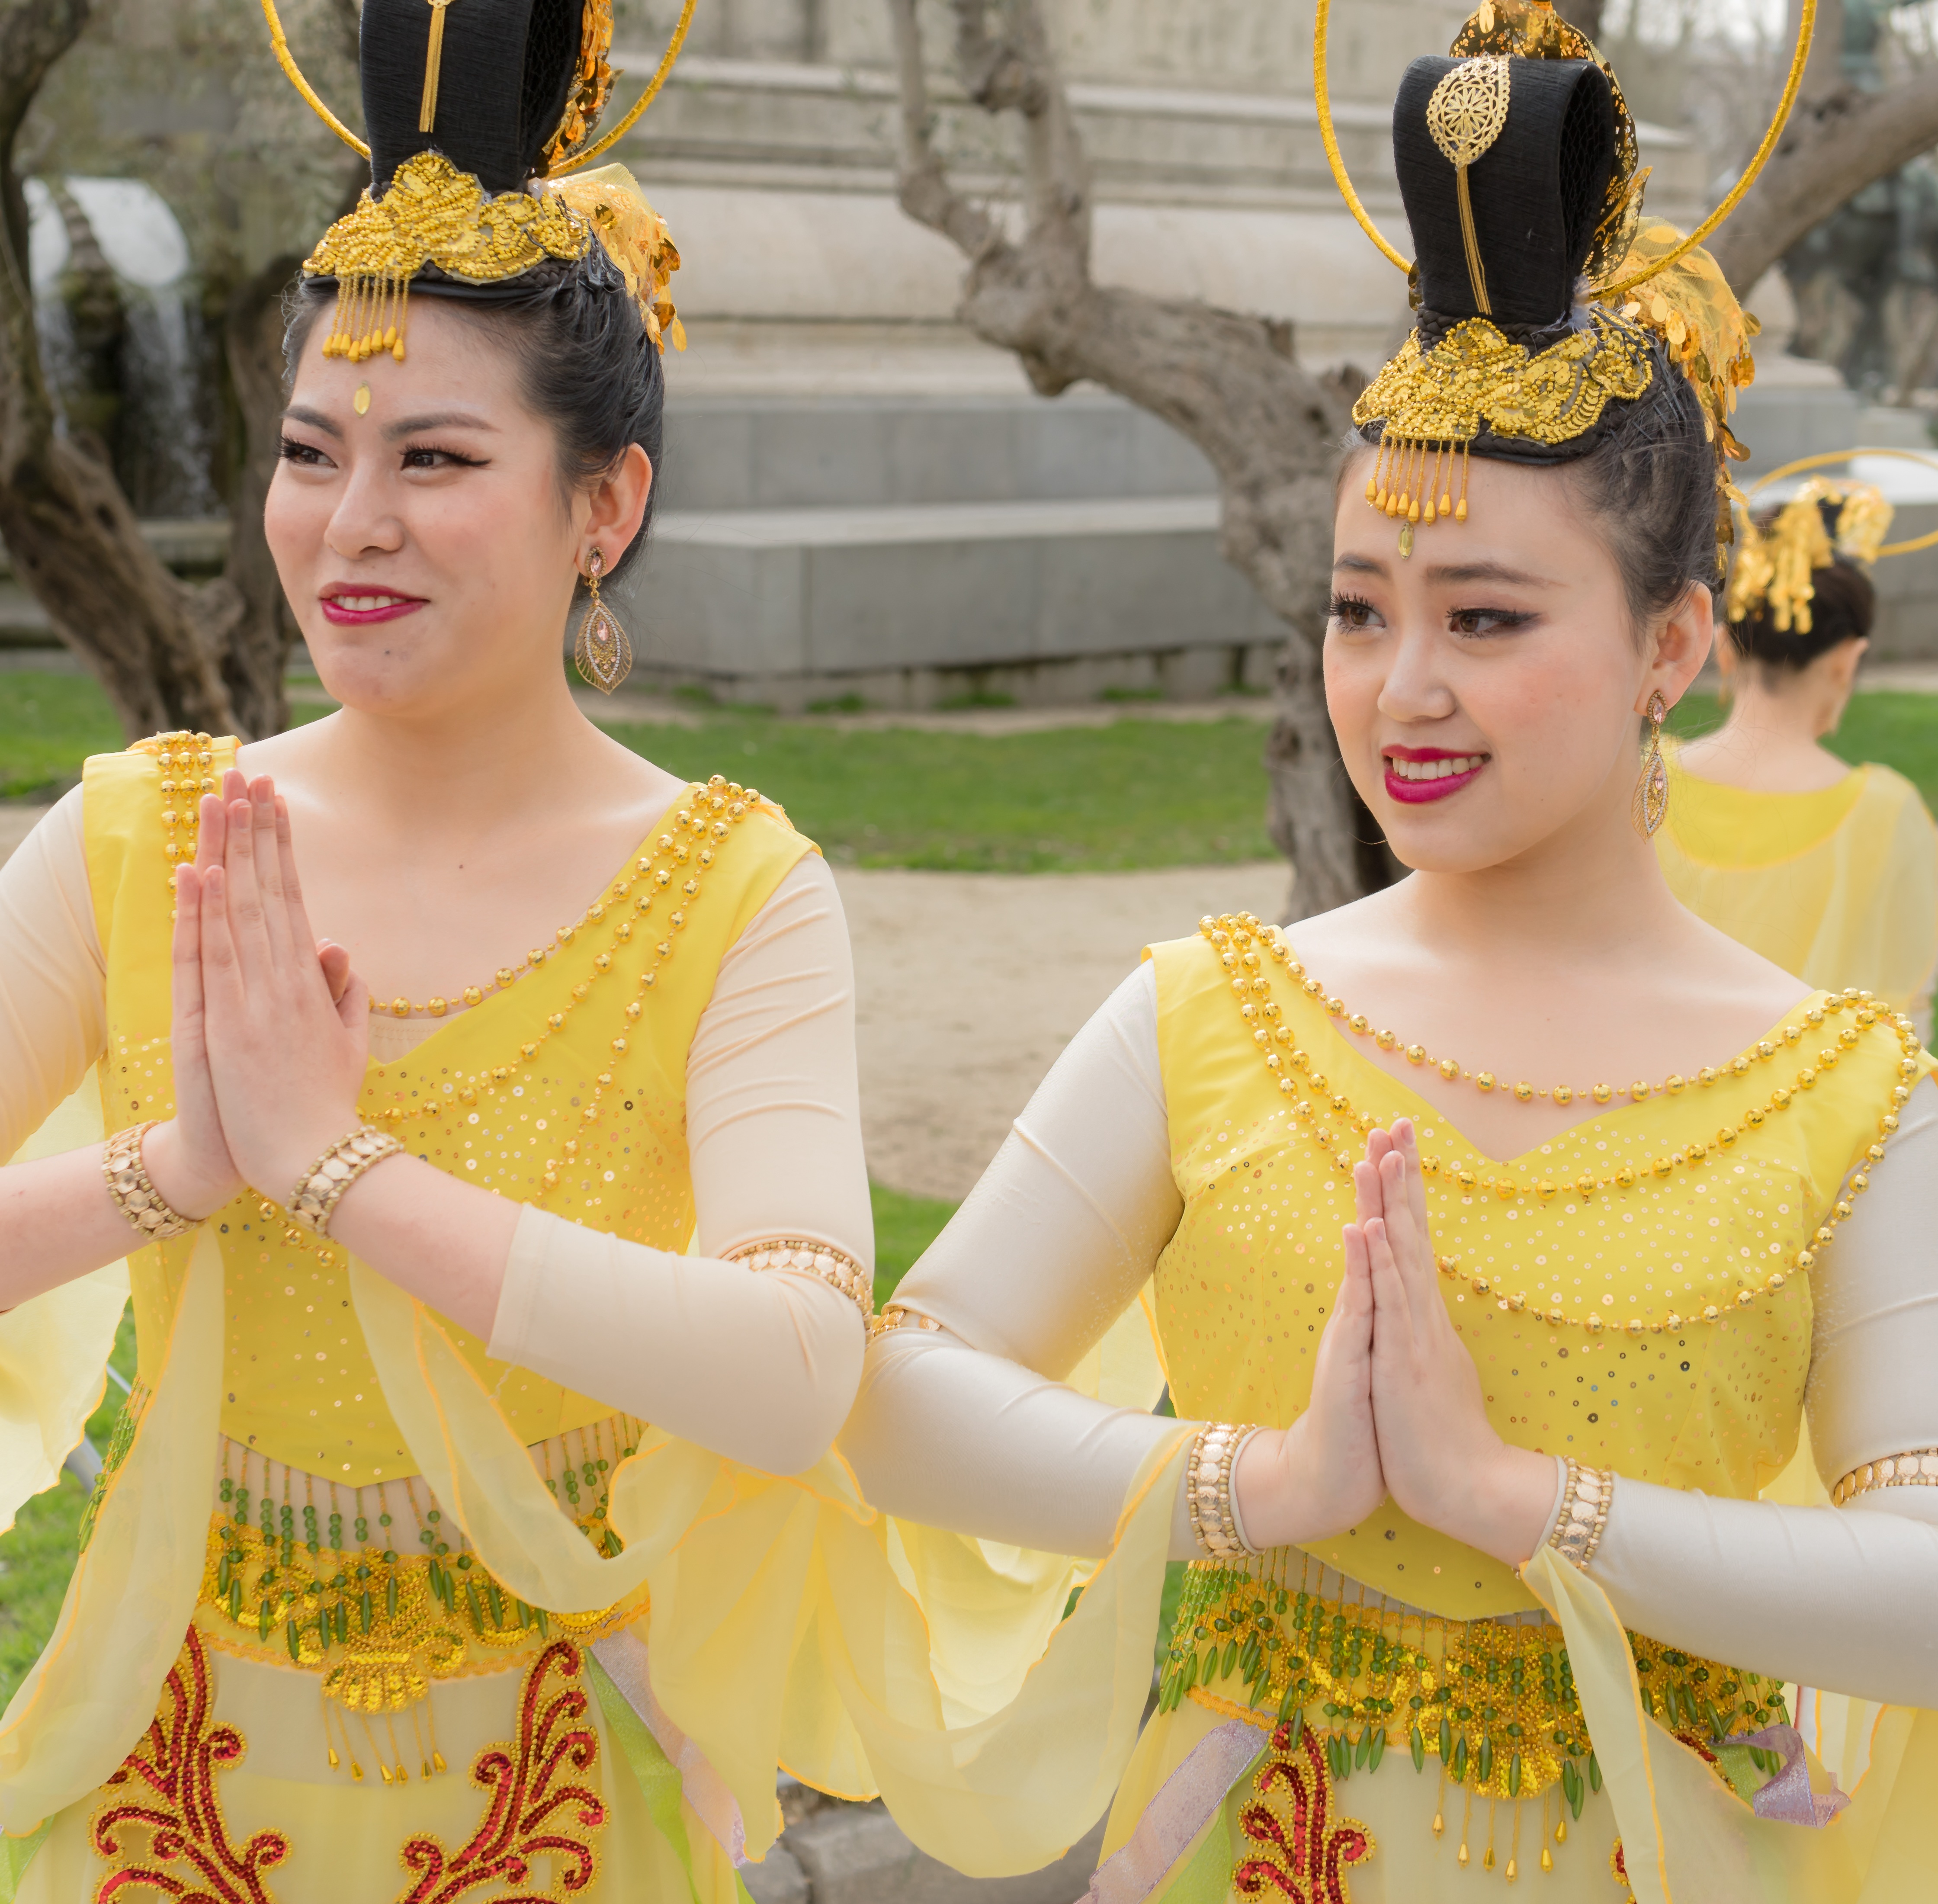
dance, chinese, carnival, couple, clothing, yellow, festival, dancers, sports, beijing, shanghai, beautiful, tradition, costume, china, clothes, traditional, chinatown, chinese new year